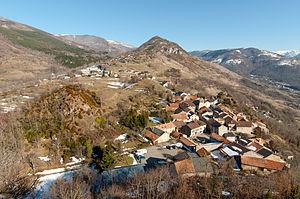
Lordat (09)
Lordat est une commune française, située dans le département de l'Ariège en région Occitanie.